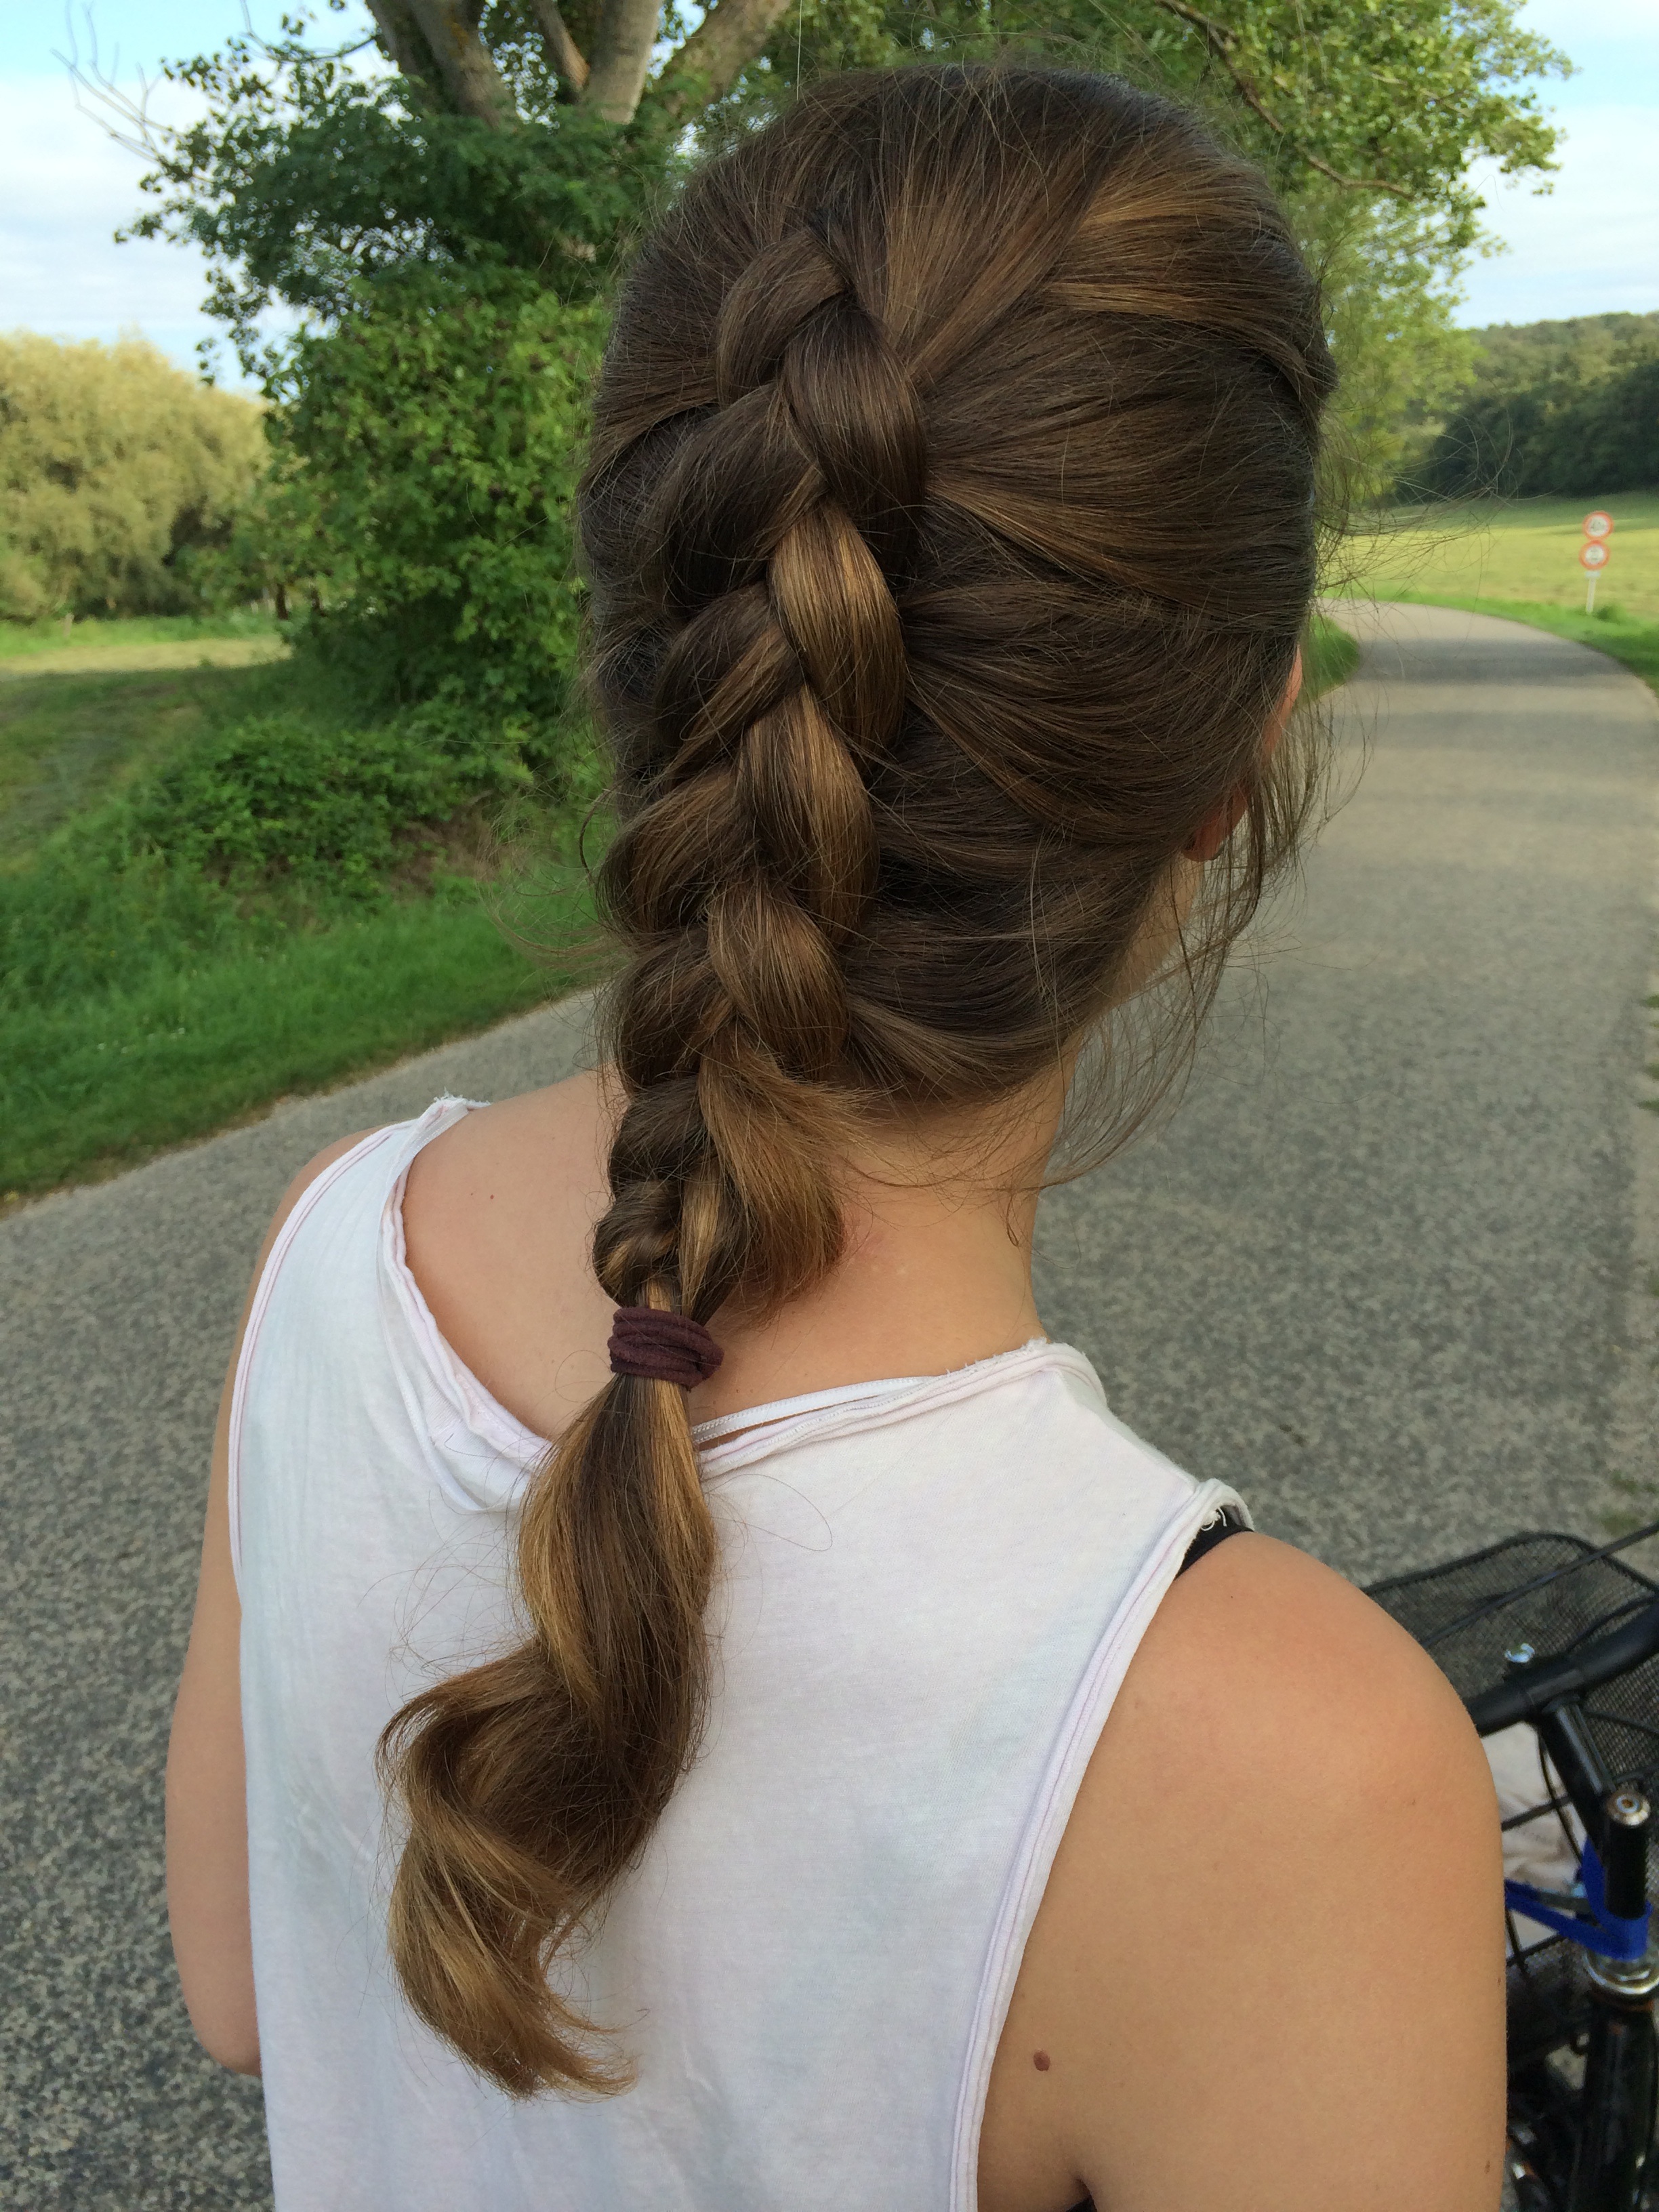
wood, girl, hair, road, bike, travel, hairstyle, braid, chest, long hair, bun, weaving, brown hair, chignon, french braid